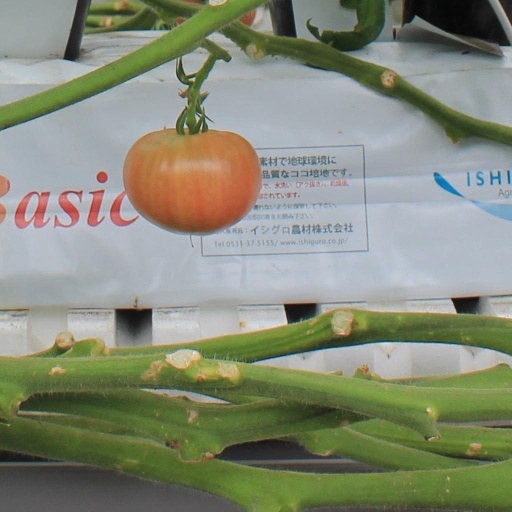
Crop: tomato